Pablo Fanque

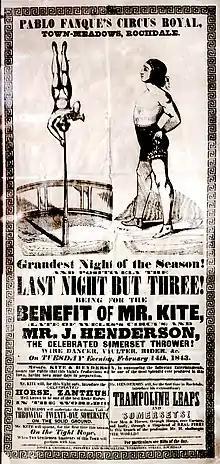

In 1967, John Lennon, in composing The Beatles' "Being for the Benefit of Mr. Kite!," borrowed liberally from an 1843 playbill for Pablo Fanque's Circus Royal. Lennon bought the poster from an antique shop in Sevenoaks, Kent, while shooting a promotional film for the song, "Strawberry Fields Forever", in Knole Park. Tony Bramwell, a former Apple Records employee, recalled, "There was an antique shop close to the hotel we were using in Sevenoaks. John and I wandered in and John spotted this Victorian circus poster and bought it." The poster advertises a performance in Rochdale and announces the appearance of "Mr. J. Henderson, the celebrated somerset thrower" and "Mr. Kite" who is described as "late of Wells's Circus." Lennon modifies the language, singing instead, "The Hendersons will all be there/Late of Pablo Fanque's Fair/What a scene!"